Robin Finck

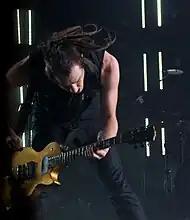
Robin Finck with Nine Inch Nails in 2008

Finck is closely associated with Gibson Les Paul guitars and uses different versions of the guitar that are built from a variety of woods and equipped with numerous pickup combinations (in 2006 he was photographed at the New York City Gibson Guitar showroom collecting a Custom Les Paul Standard '58 Reissue for use on tour with Guns N' Roses). Many of them have been customized and he often moves the pickup selector switch from the top of the guitar's body, as he has said the standard configuration is obstructive. After re-joining Nine Inch Nails in 2008 he began using several other guitars on stage, including Jerry Jones baritone guitars (similar in shape to Danelectro guitars), Fender Jazzmasters, Fender Telecasters and Gibson ES-355s. In 2020, Finck and Reverend Guitars unveiled a signature guitar for Finck based on Reverend's Sensei using Railhammer Chisel pickups. Finck removed the tone knob as he only uses the volume and bass contour knobs.